Freedom for the Thought That We Hate

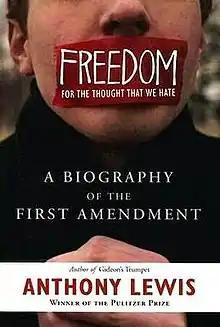
Cover art of the original publication

Freedom for the Thought That We Hate: A Biography of the First Amendment is a 2007 non-fiction book by journalist Anthony Lewis about freedom of speech, freedom of the press, freedom of thought, and the First Amendment to the United States Constitution. The book starts by quoting the First Amendment, which prohibits the U.S. Congress from creating legislation which limits free speech or freedom of the press. Lewis traces the evolution of civil liberties in the U.S. through key historical events. He provides an overview of important free speech case law, including U.S. Supreme Court opinions in "Schenck v. United States" (1919), "Whitney v. California" (1927), "United States v. Schwimmer" (1929), "New York Times Co. v. Sullivan" (1964), and "New York Times Co. v. United States" (1971).